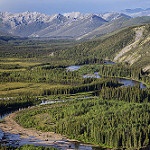
Label: mountain